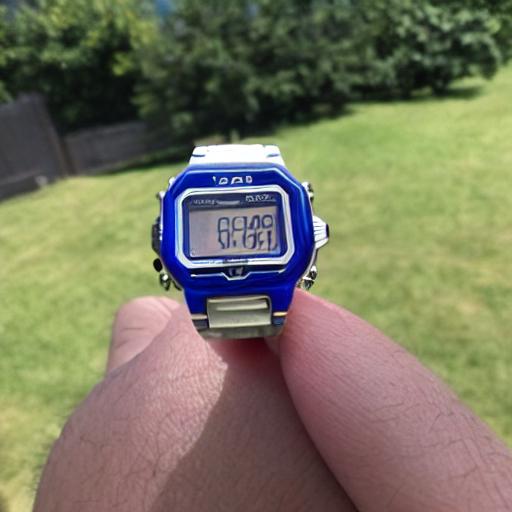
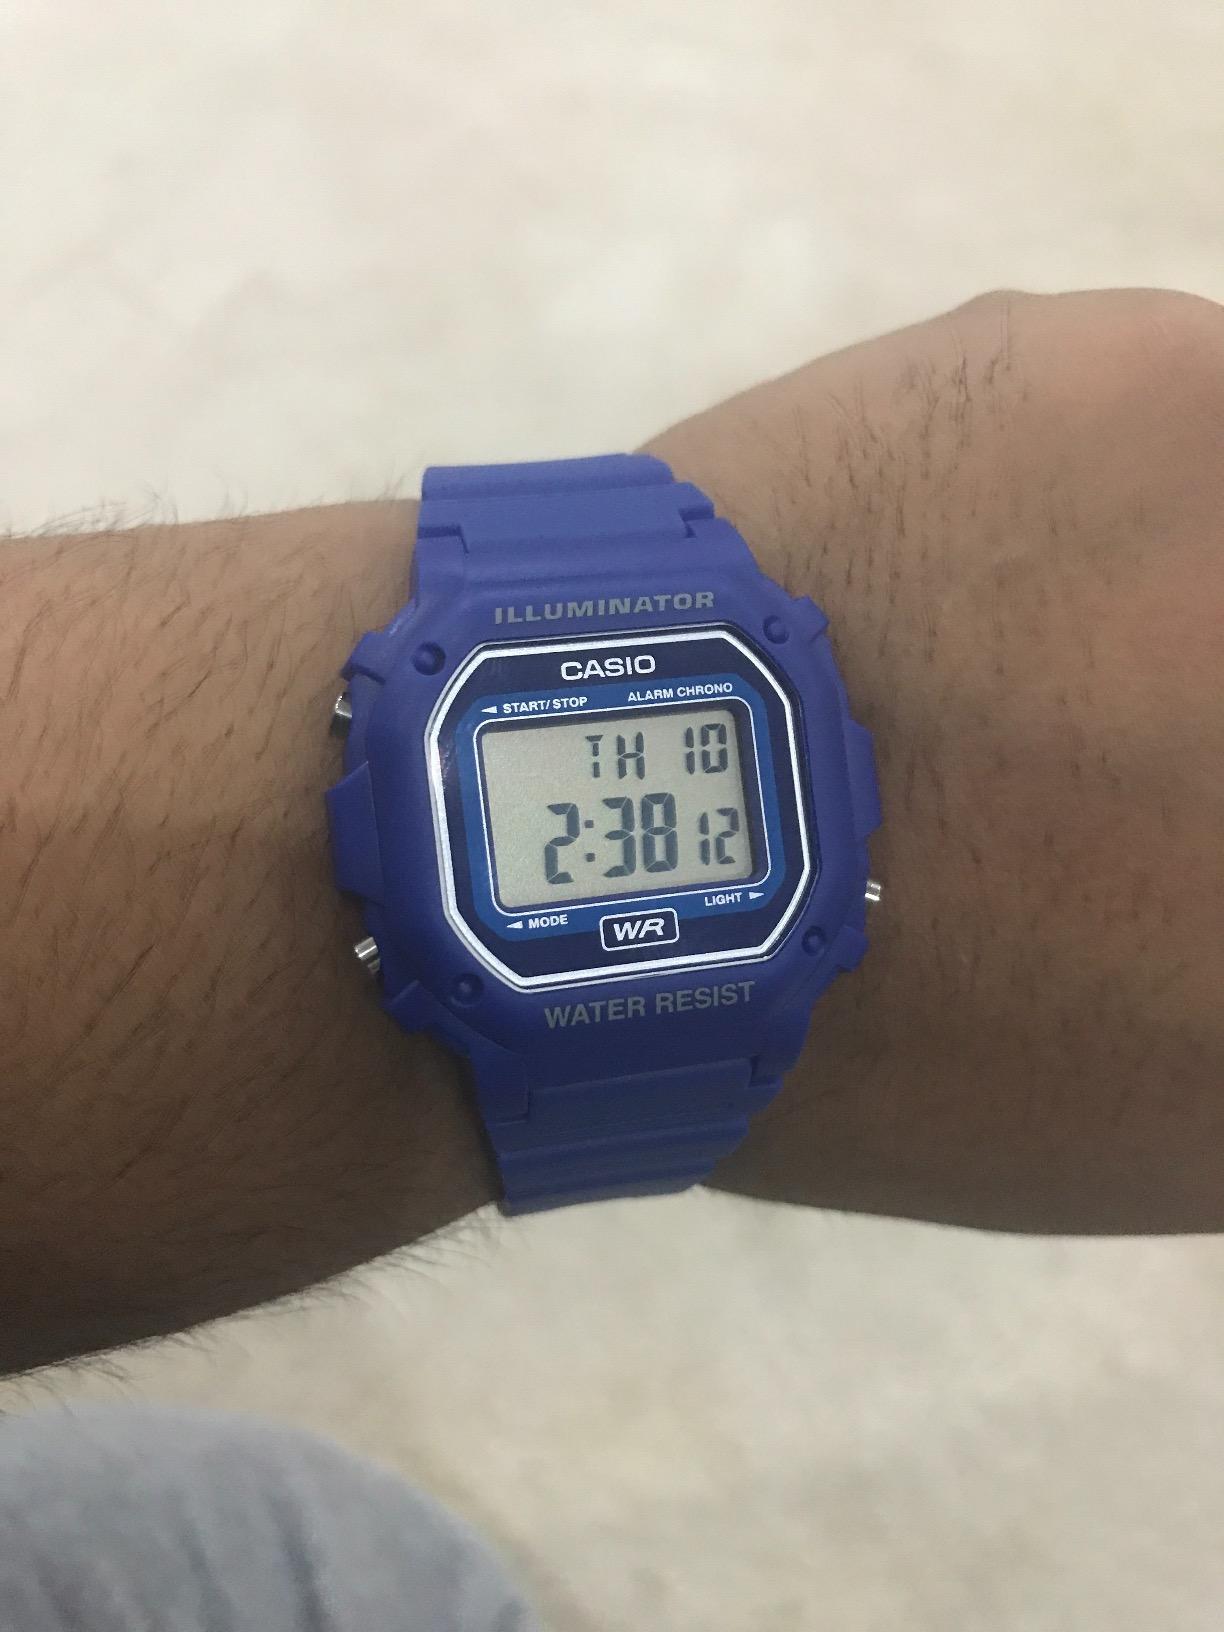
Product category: accessories_watch
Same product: no